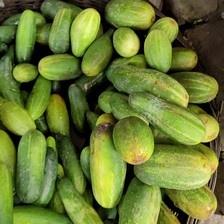
Label: cucumber